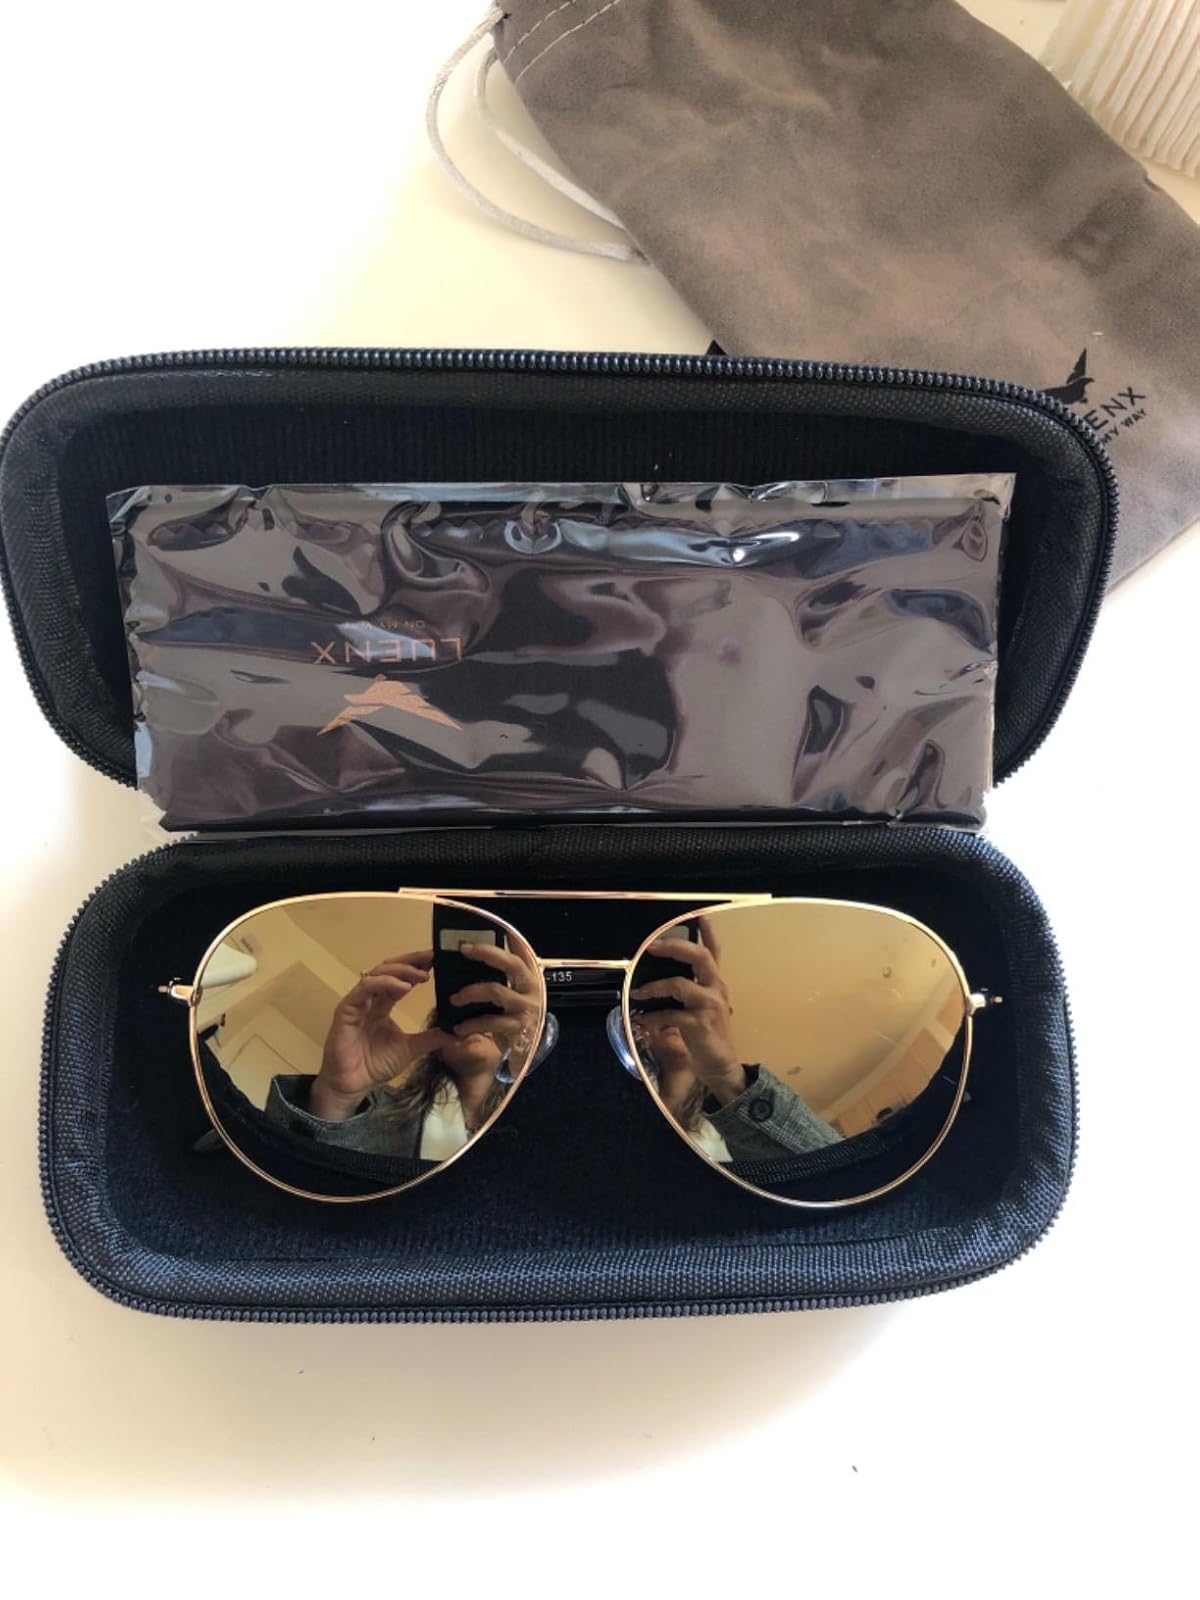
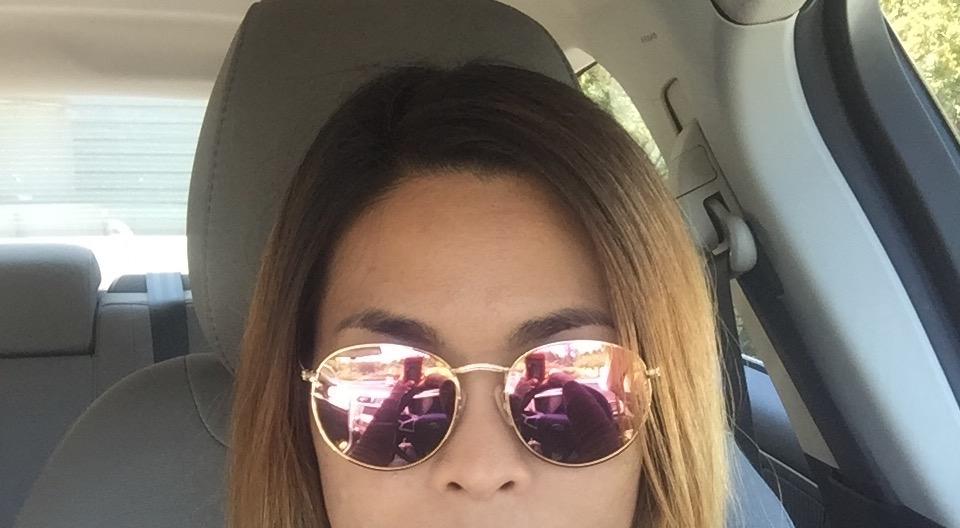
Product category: accessories_sunglasses
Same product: no